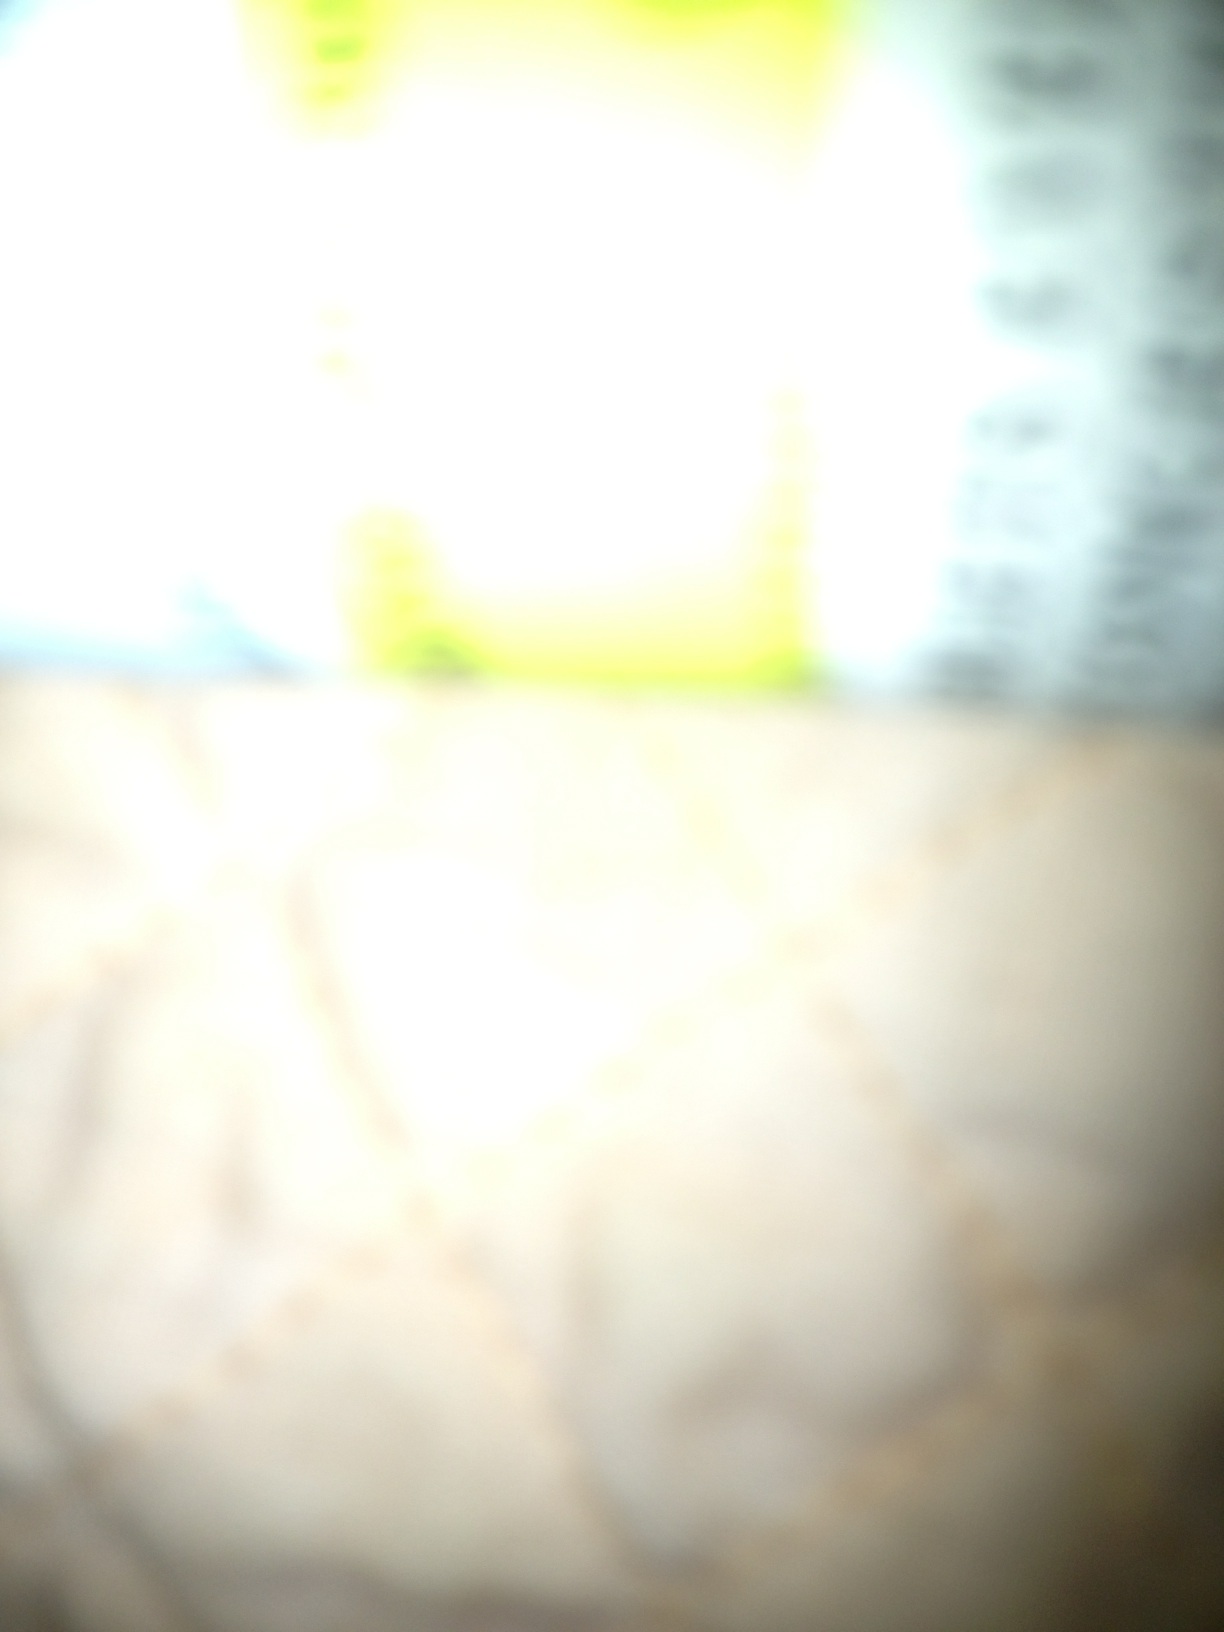Question: What are the instructions on this bottle?
Answer: unanswerable